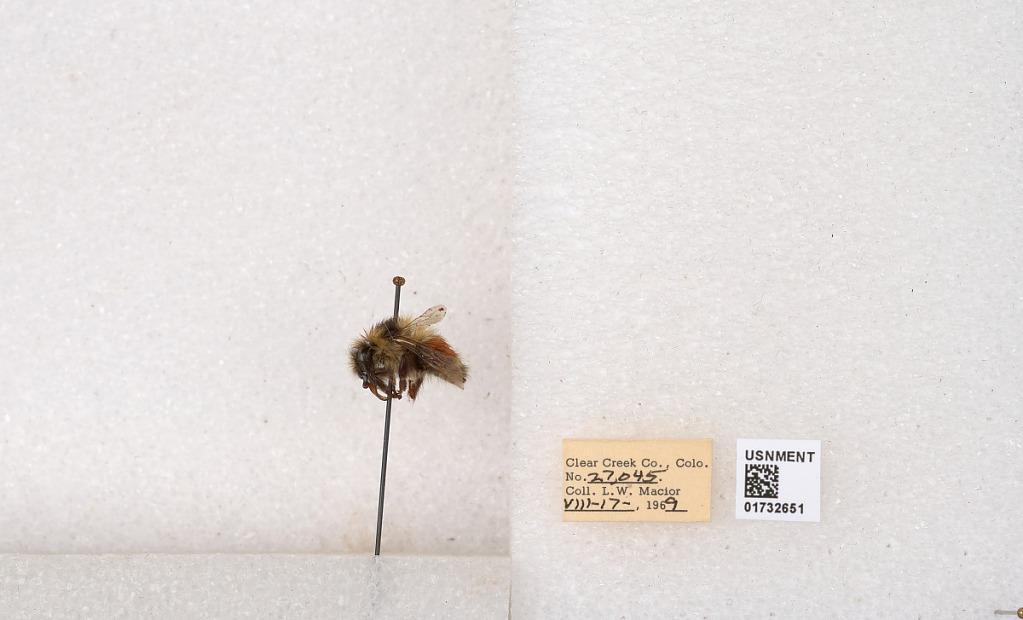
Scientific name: Bombus (Pyrobombus) sylvicola Kirby
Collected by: L. Macior
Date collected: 1969-8-17
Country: United States
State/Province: Colorado
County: Clear Creek
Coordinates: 39.7006, -105.694